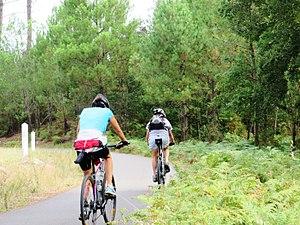
Une vue de La Vélodyssée® à Seignosse
Seignosse est une commune française située dans le département des Landes en région Nouvelle-Aquitaine.